Scott Meyers

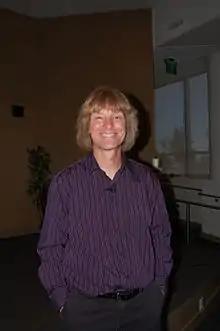
Meyers in 2013

Scott Douglas Meyers (born April 9, 1959) is an American author and software consultant, specializing in the C++ computer programming language. He is known for his "Effective C++" book series. During his career, he was a frequent speaker at conferences and trade shows.